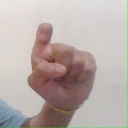
अक्षर: इ